President of the United States

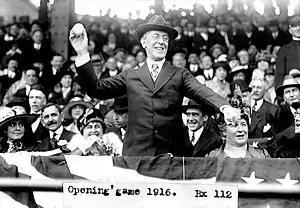
President Woodrow Wilson throws out the ceremonial first ball on Opening Day in 1916

For most of American history, candidates for president have sought election on the basis of a promised legislative agenda. requires the president to recommend such measures to Congress which the president deems "necessary and expedient". This is done through the constitutionally-based State of the Union address, which usually outlines the president's legislative proposals for the coming year, and through other formal and informal communications with Congress.